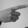
ASL letter: G